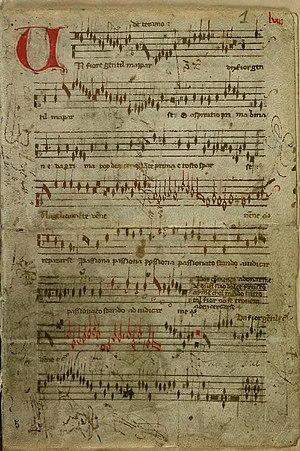
Codex Mancini
Polyphonic Music of the Fourteenth Century est un ouvrage constitué de 24 volumes, paru entre 1956 et 1991 aux Éditions de l'Oiseau-Lyre, qui présente en notation moderne le répertoire complet de la musique polyphonique du XIVᵉ siècle, soit plus de 2 000 pièces.